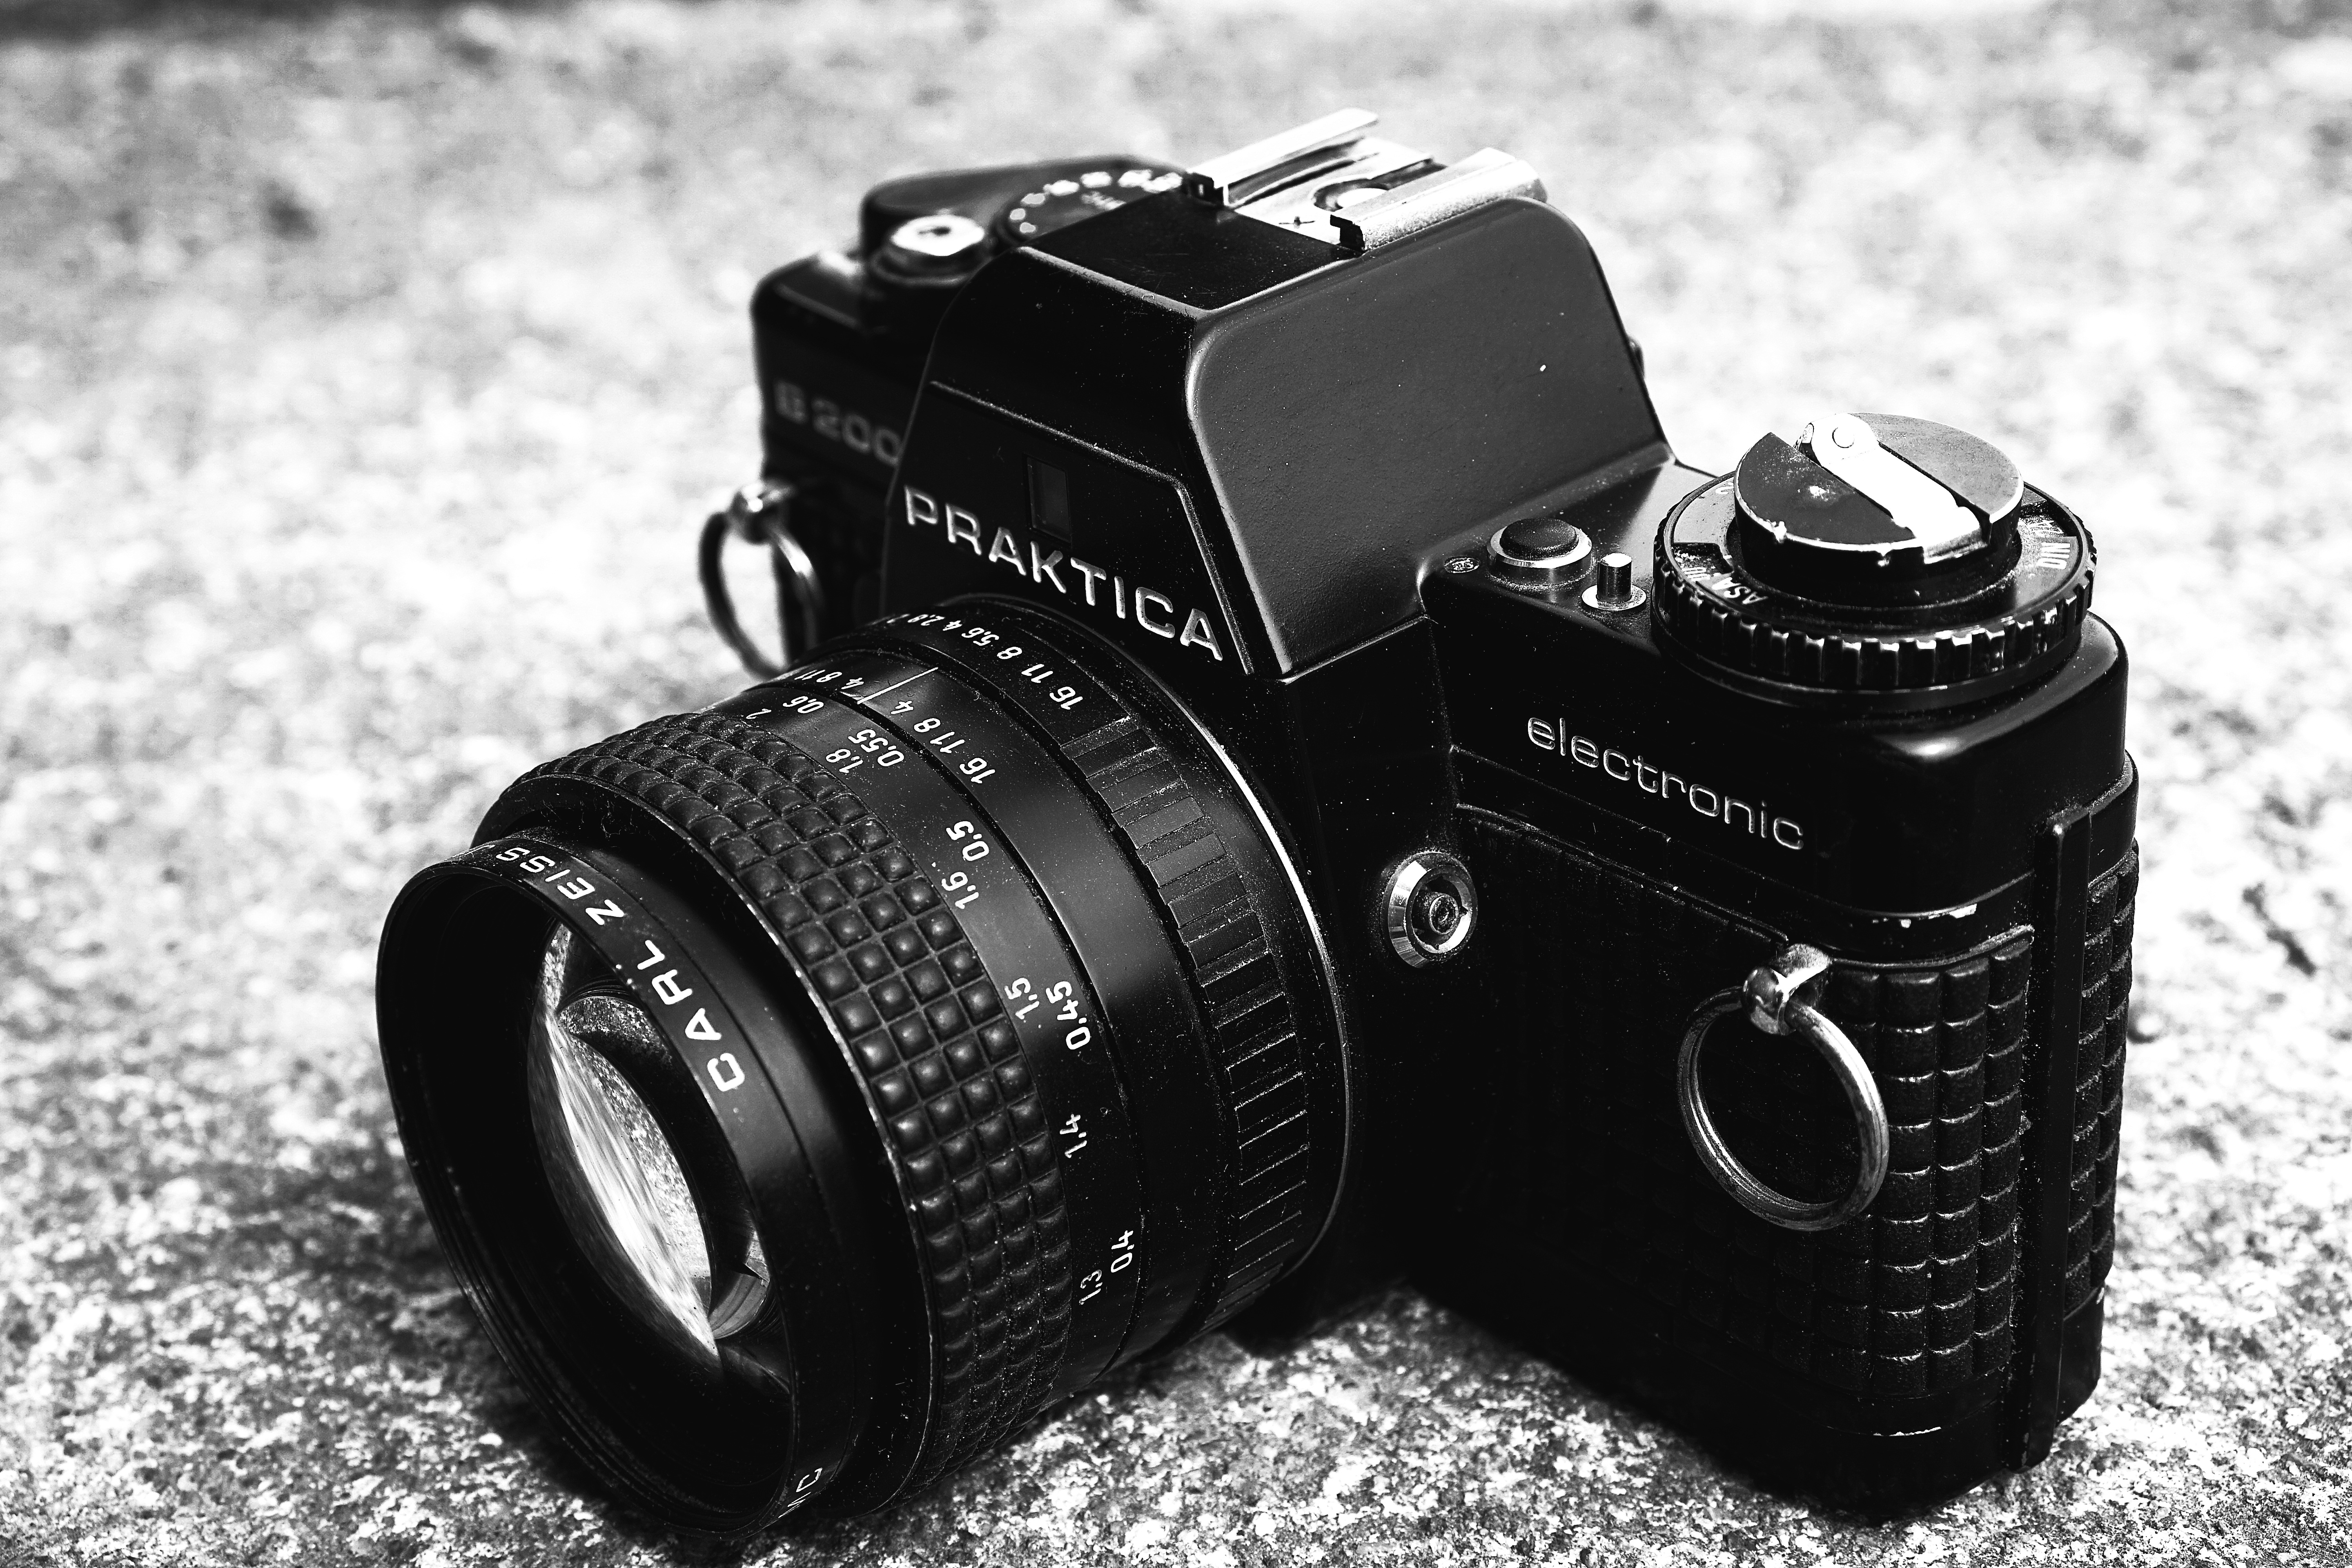
black and white, camera, photography, vintage, photographer, retro, old, photo, black, monochrome, closeup, optics, old camera, reflex camera, digital camera, photograph, classic, camera lens, monochrome photography, digital slr, single lens reflex camera, cameras optics, mirrorless interchangeable lens camera, camera accessory